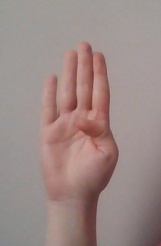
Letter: kaaf